Crn Kamen

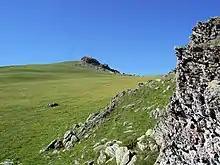
CRN KAMEN

Crn Kamen ( "Guri i Zi" in Albanian) is a mountain found in Kosovo in the Šar Mountains in Gora next to North Macedonia and Albania. Crn Kamen reaches a top height of .